SummerSlam (2005)

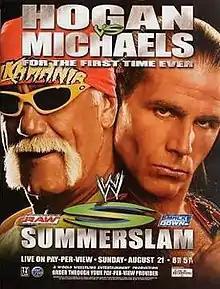
Promotional poster featuring Hulk Hogan and Shawn Michaels

The 2005 SummerSlam was a professional wrestling pay-per-view (PPV) event produced by World Wrestling Entertainment (WWE). It was the 18th annual SummerSlam and took place on August 21, 2005, at the MCI Center in Washington, D.C., held for wrestlers from the promotion's Raw and SmackDown! brand divisions. Nine matches were contested at the event, including one on the "Sunday Night Heat" pre-show.